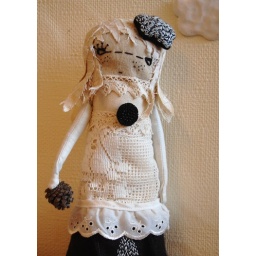
Lady Cloud and the pine cone she found in the white stones forest.